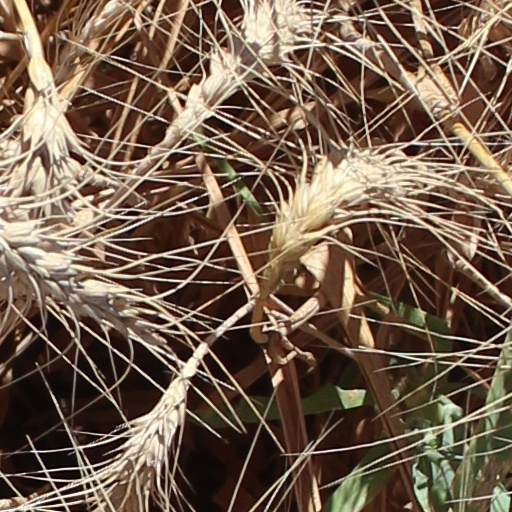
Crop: wheat